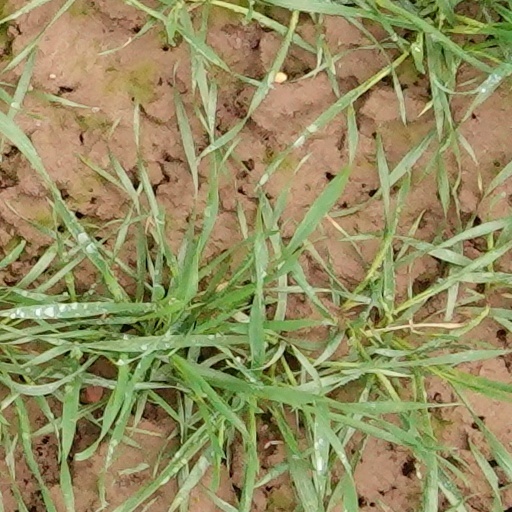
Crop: wheat